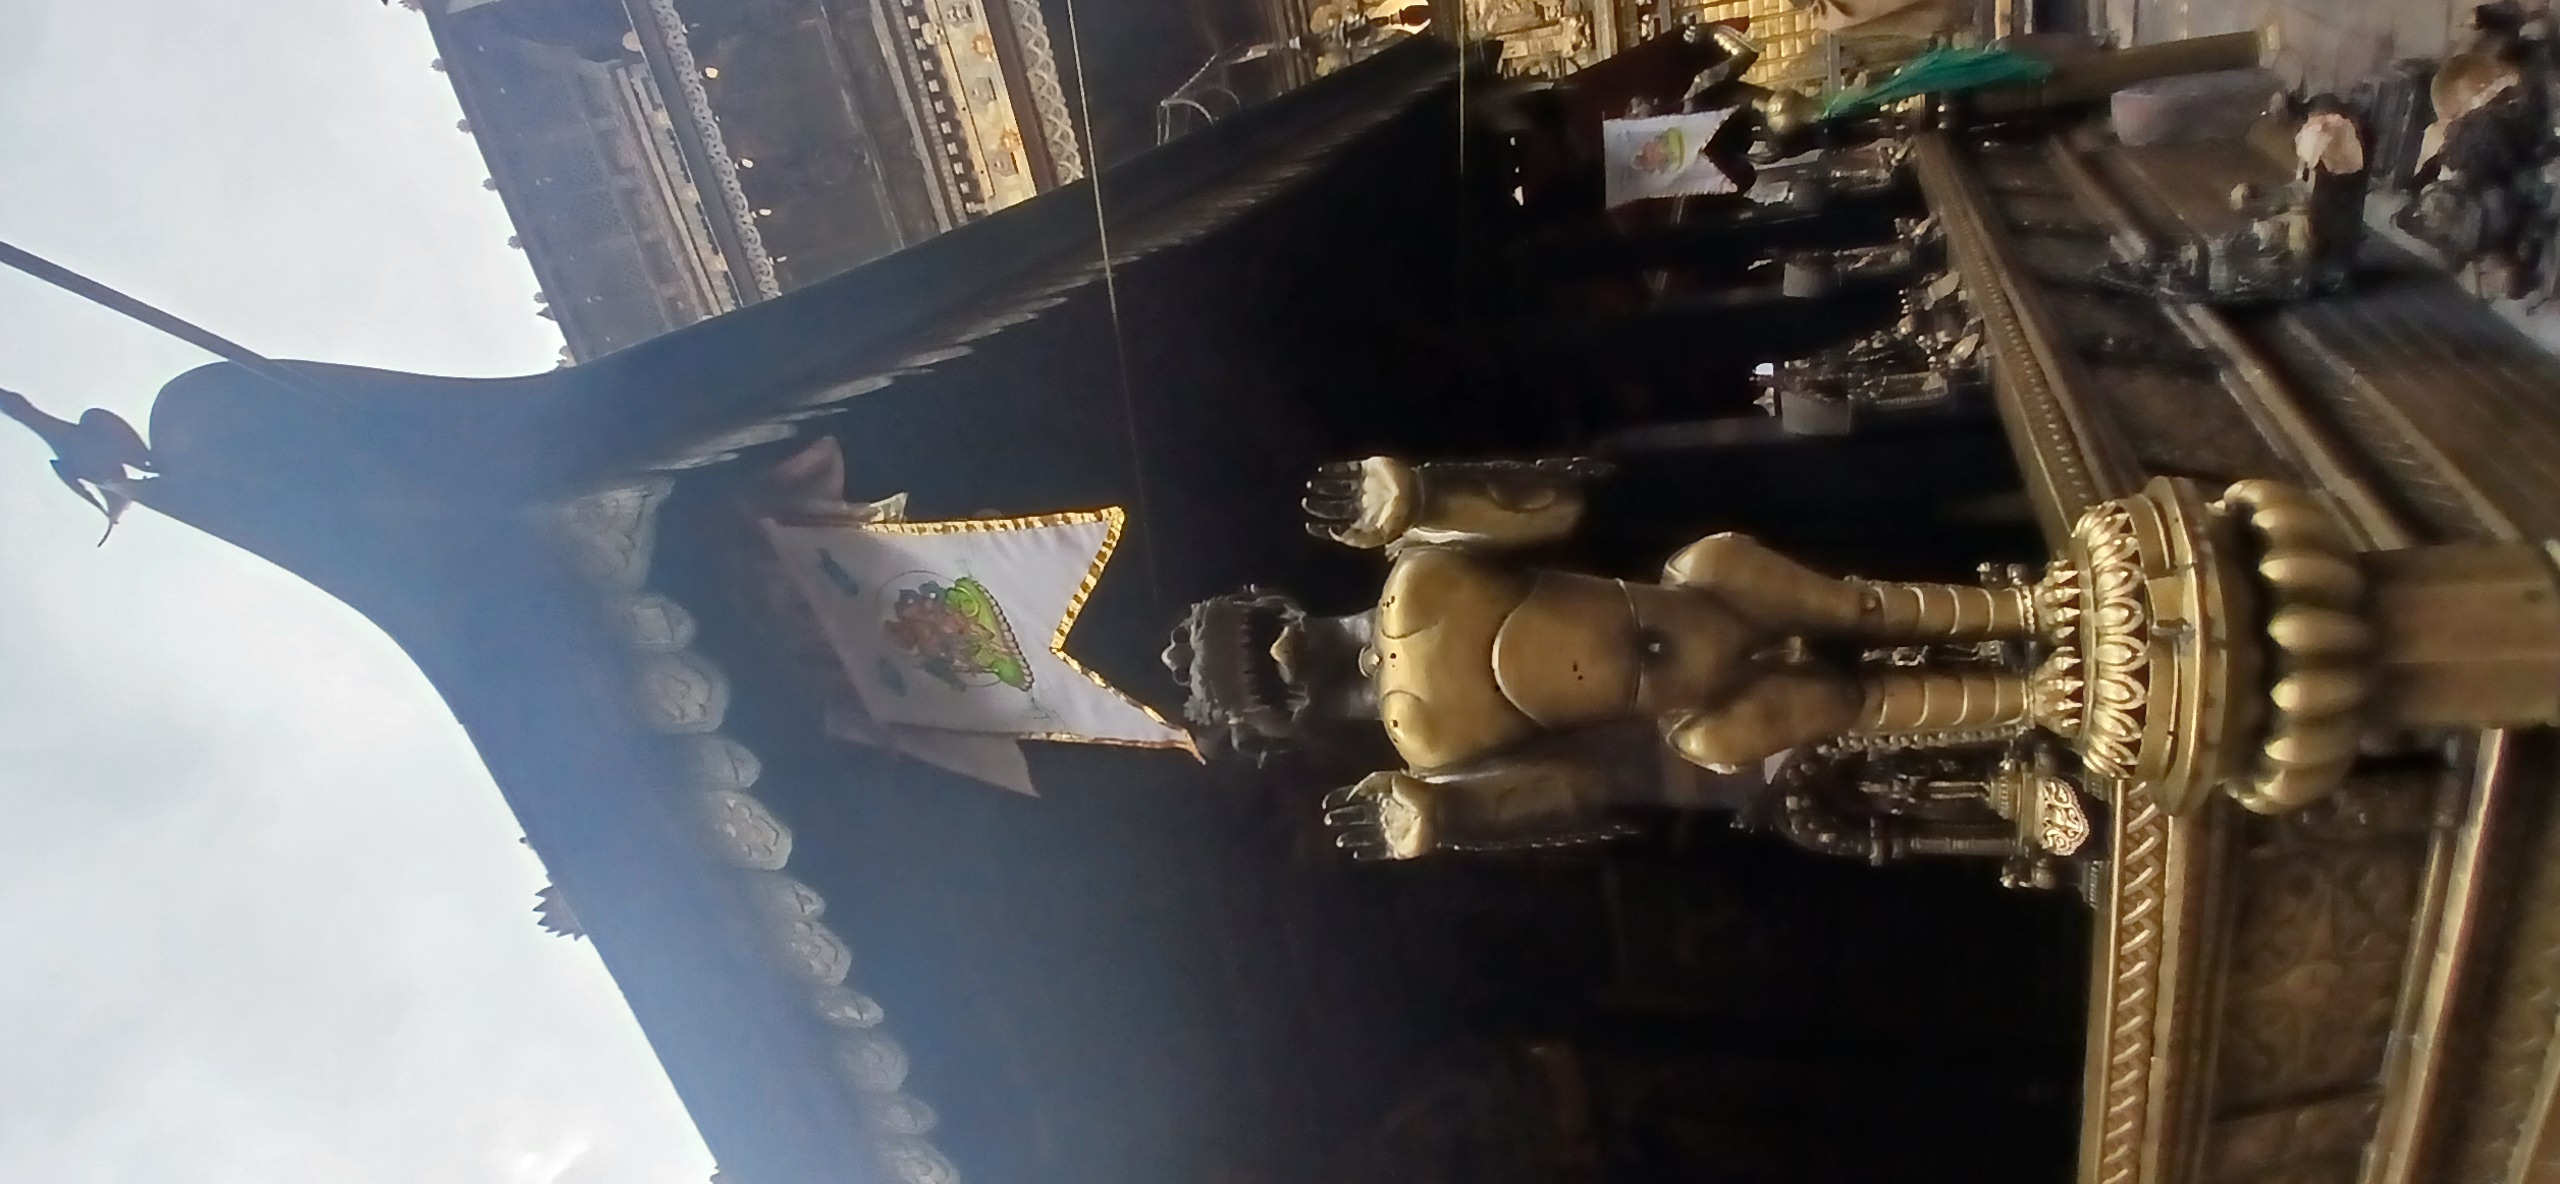
Heritage site: Hiranya_Varna_Mahavihar_Golden_Temple